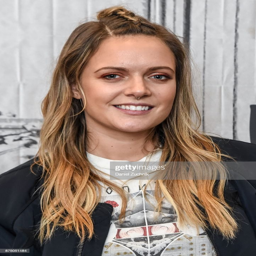
singer attends the build series to discuss her new album .